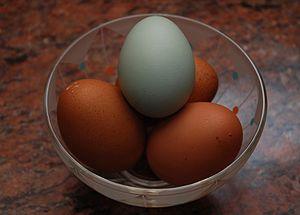
L'Araucana est une race de poule domestique venant du Chili. Elle a la particularité de pondre des œufs à coquille verte-bleue.